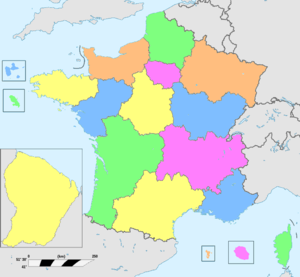
La question du rattachement de la Loire-Atlantique à la région Bretagne est un débat qui fait suite au rattachement de ce département à la région des Pays de la Loire lors de la création des régions administratives françaises en 1956, alors que le territoire de la Loire-Atlantique faisait partie avec les quatre départements de la région Bretagne depuis l'an 850 du royaume puis du duché de Bretagne, devenu province de Bretagne jusqu'en 1790.
En France, les élections régionales permettent d'élire les conseils régionaux, assemblées délibérantes des régions. Depuis 1986, elles ont lieu au suffrage universel et, depuis les élections de 2004, dans le cadre d'un scrutin proportionnel de liste à deux tours avec prime majoritaire.
Cet article présente une liste de musées français par localisation.